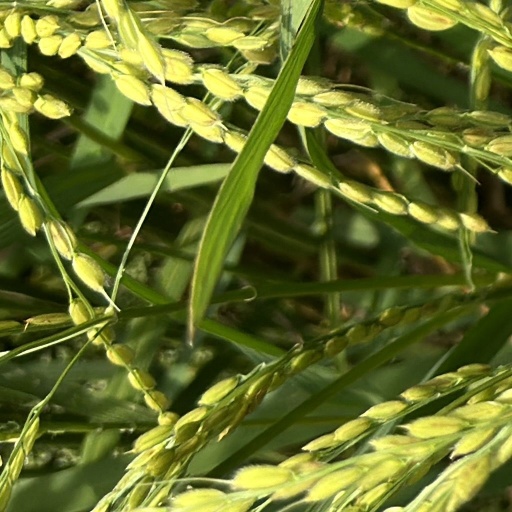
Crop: rice